Hampton Poyle

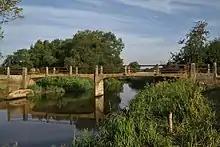
Footbridge over the River Cherwell bearing a footpath to Kidlington

Hampton Poyle has one public house, The Bell. It is now also a restaurant and boutique hotel.